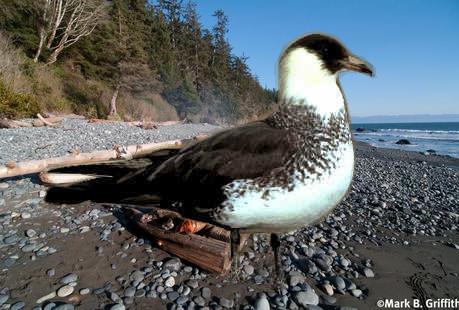
Bird species: Pomarine_Jaeger
Bird type: waterbird
Background: water